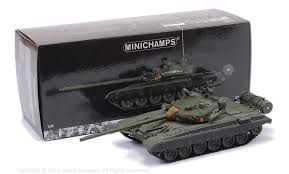
Label: Tank